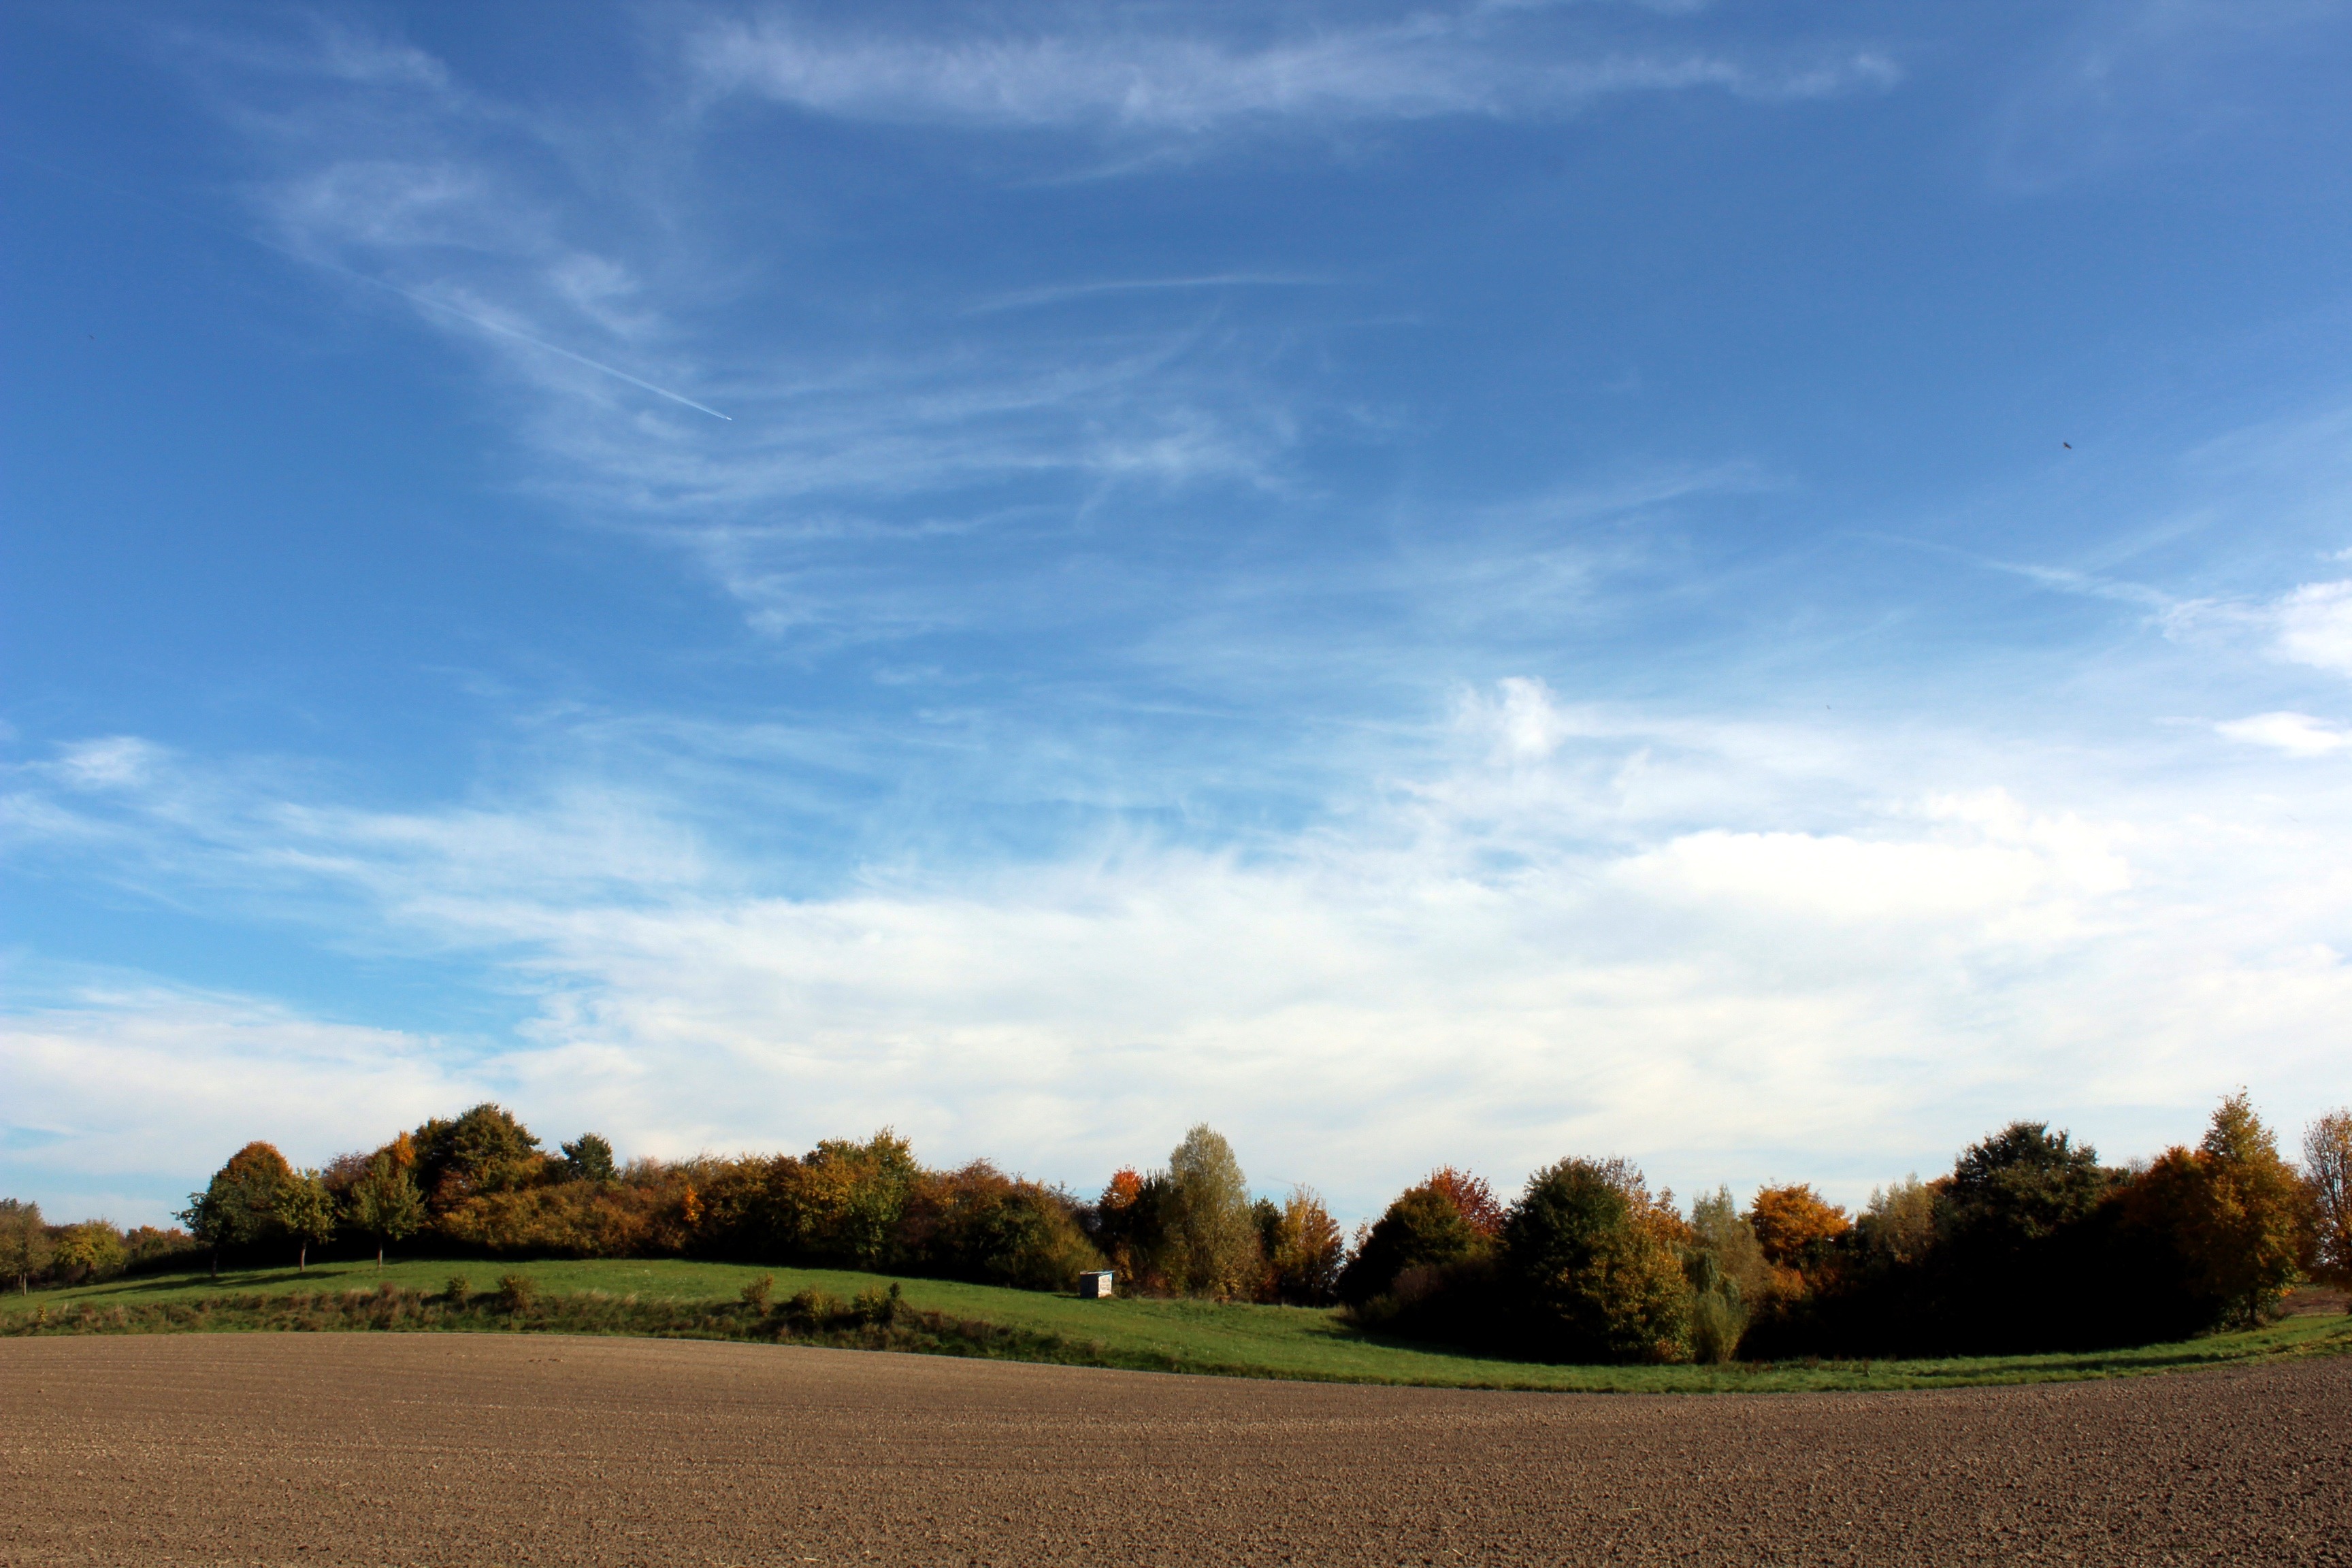
landscape, tree, nature, grass, horizon, cloud, sky, field, meadow, prairie, morning, hill, dusk, plain, grassland, rural area, meteorological phenomenon